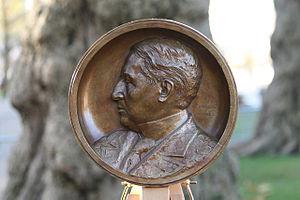
François Victor Cogné, né le 10 août 1876 à Aubin et mort le 9 avril 1952 à Paris, est un sculpteur français.
Georges Mandel, de son vrai nom Louis Rothschild, né le 5 juin 1885 à Chatou et assassiné le 7 juillet 1944 en forêt de Fontainebleau par des miliciens, est un
Soulac-sur-Mer est une commune du Sud-Ouest de la France, dans le département de la Gironde, en région Nouvelle-Aquitaine.